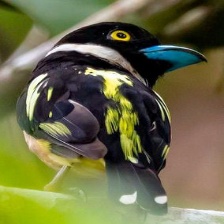
Species: BLACK AND YELLOW BROADBILL
Scientific name: EURYLAIMUS OCHROMALUS